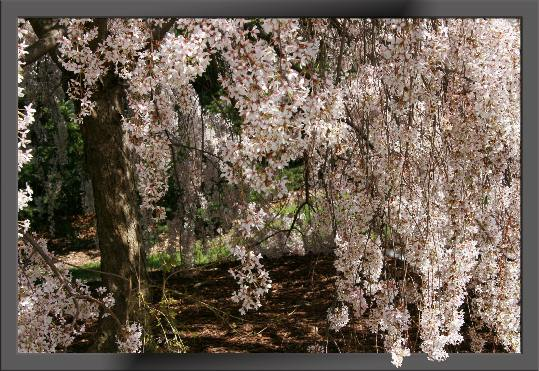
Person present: No